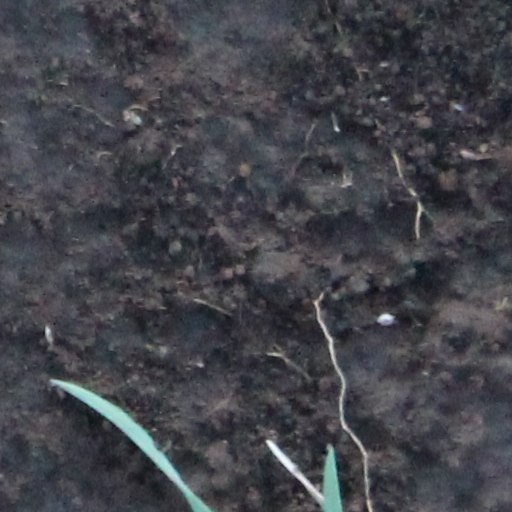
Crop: wheat